Kenan Thompson

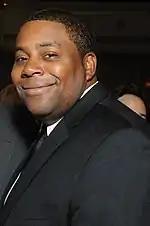
Thompson in 2012

Thompson returned to sketch comedy when he joined the cast of "Saturday Night Live" in 2003, becoming the show's first cast member born after its 1975 premiere. Thompson said he had sent several audition tapes to "SNL," which dismissed him as looking too young; he said "it was a couple years' worth of that". Thompson said that he feared his addition to the cast would be a "disservice" to the show: "It was weird for me for a long time". Thompson was a featured player until 2005 (spanning the 29th and 30th seasons) and was promoted to repertory player at the beginning of season 31 (the 2005–2006 season).